Area codes 708 and 464

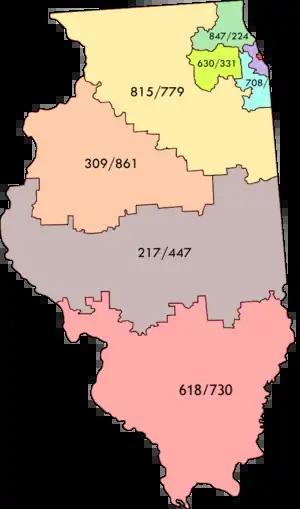
All NPAs within Illinois

Area codes 708 and 464 are telephone area codes in the North American Numbering Plan (NANP) for the southern and western suburbs